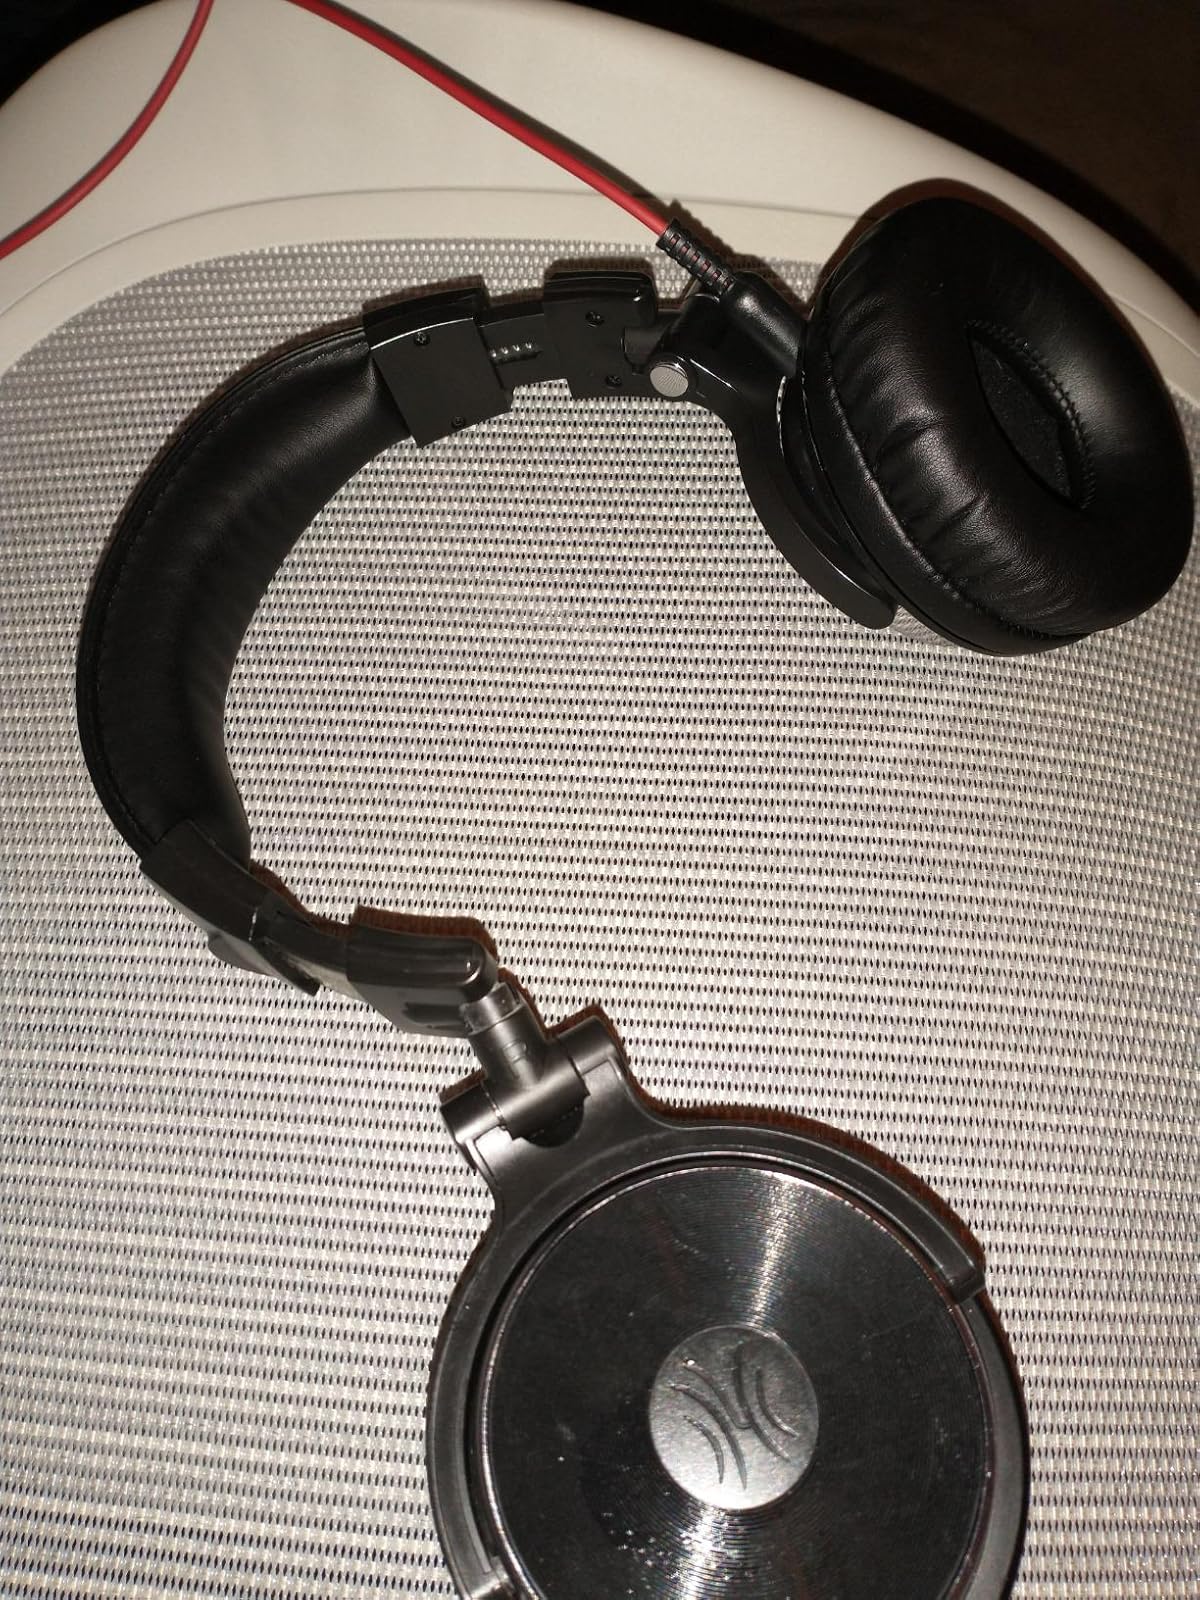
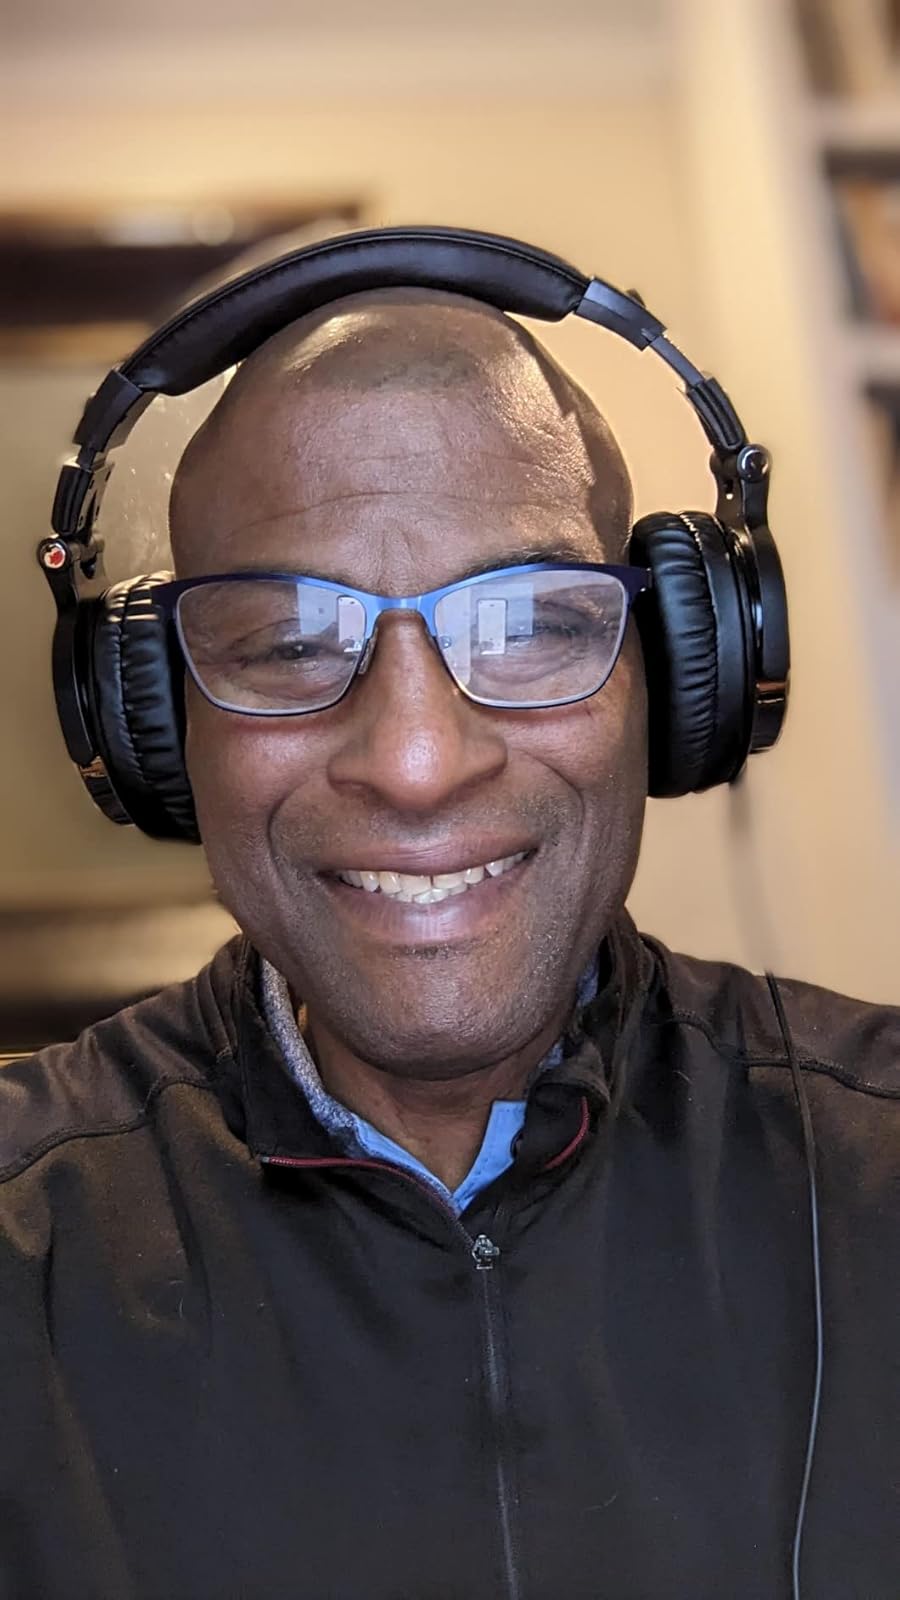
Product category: headphones
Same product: yes